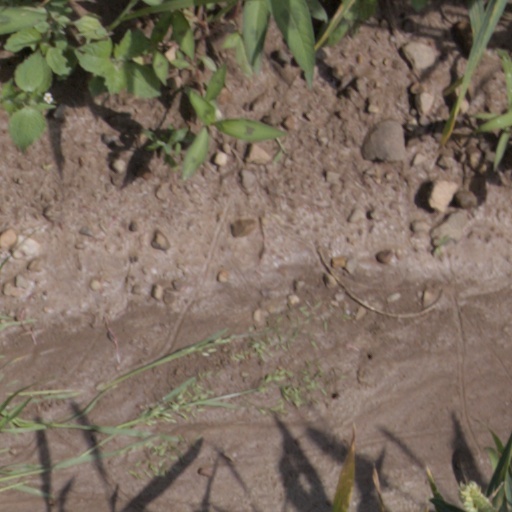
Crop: wheat